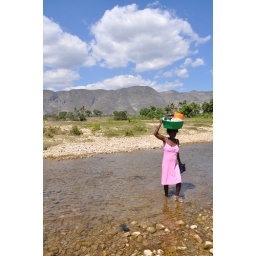
Just done washing clothes in the river